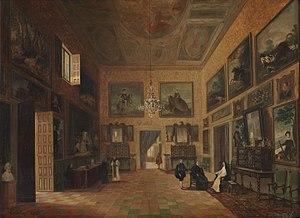
Marie-Anne d'Autriche, parfois également appelée Marianne d'Autriche, fut reine d'Espagne, de Sicile et de Naples, duchesse de Bourgogne, de Milan, de Brabant, de Luxembourg et de Limbourg, comtesse de Flandre, de Hainaut et comtesse palatine de Bourgogne.